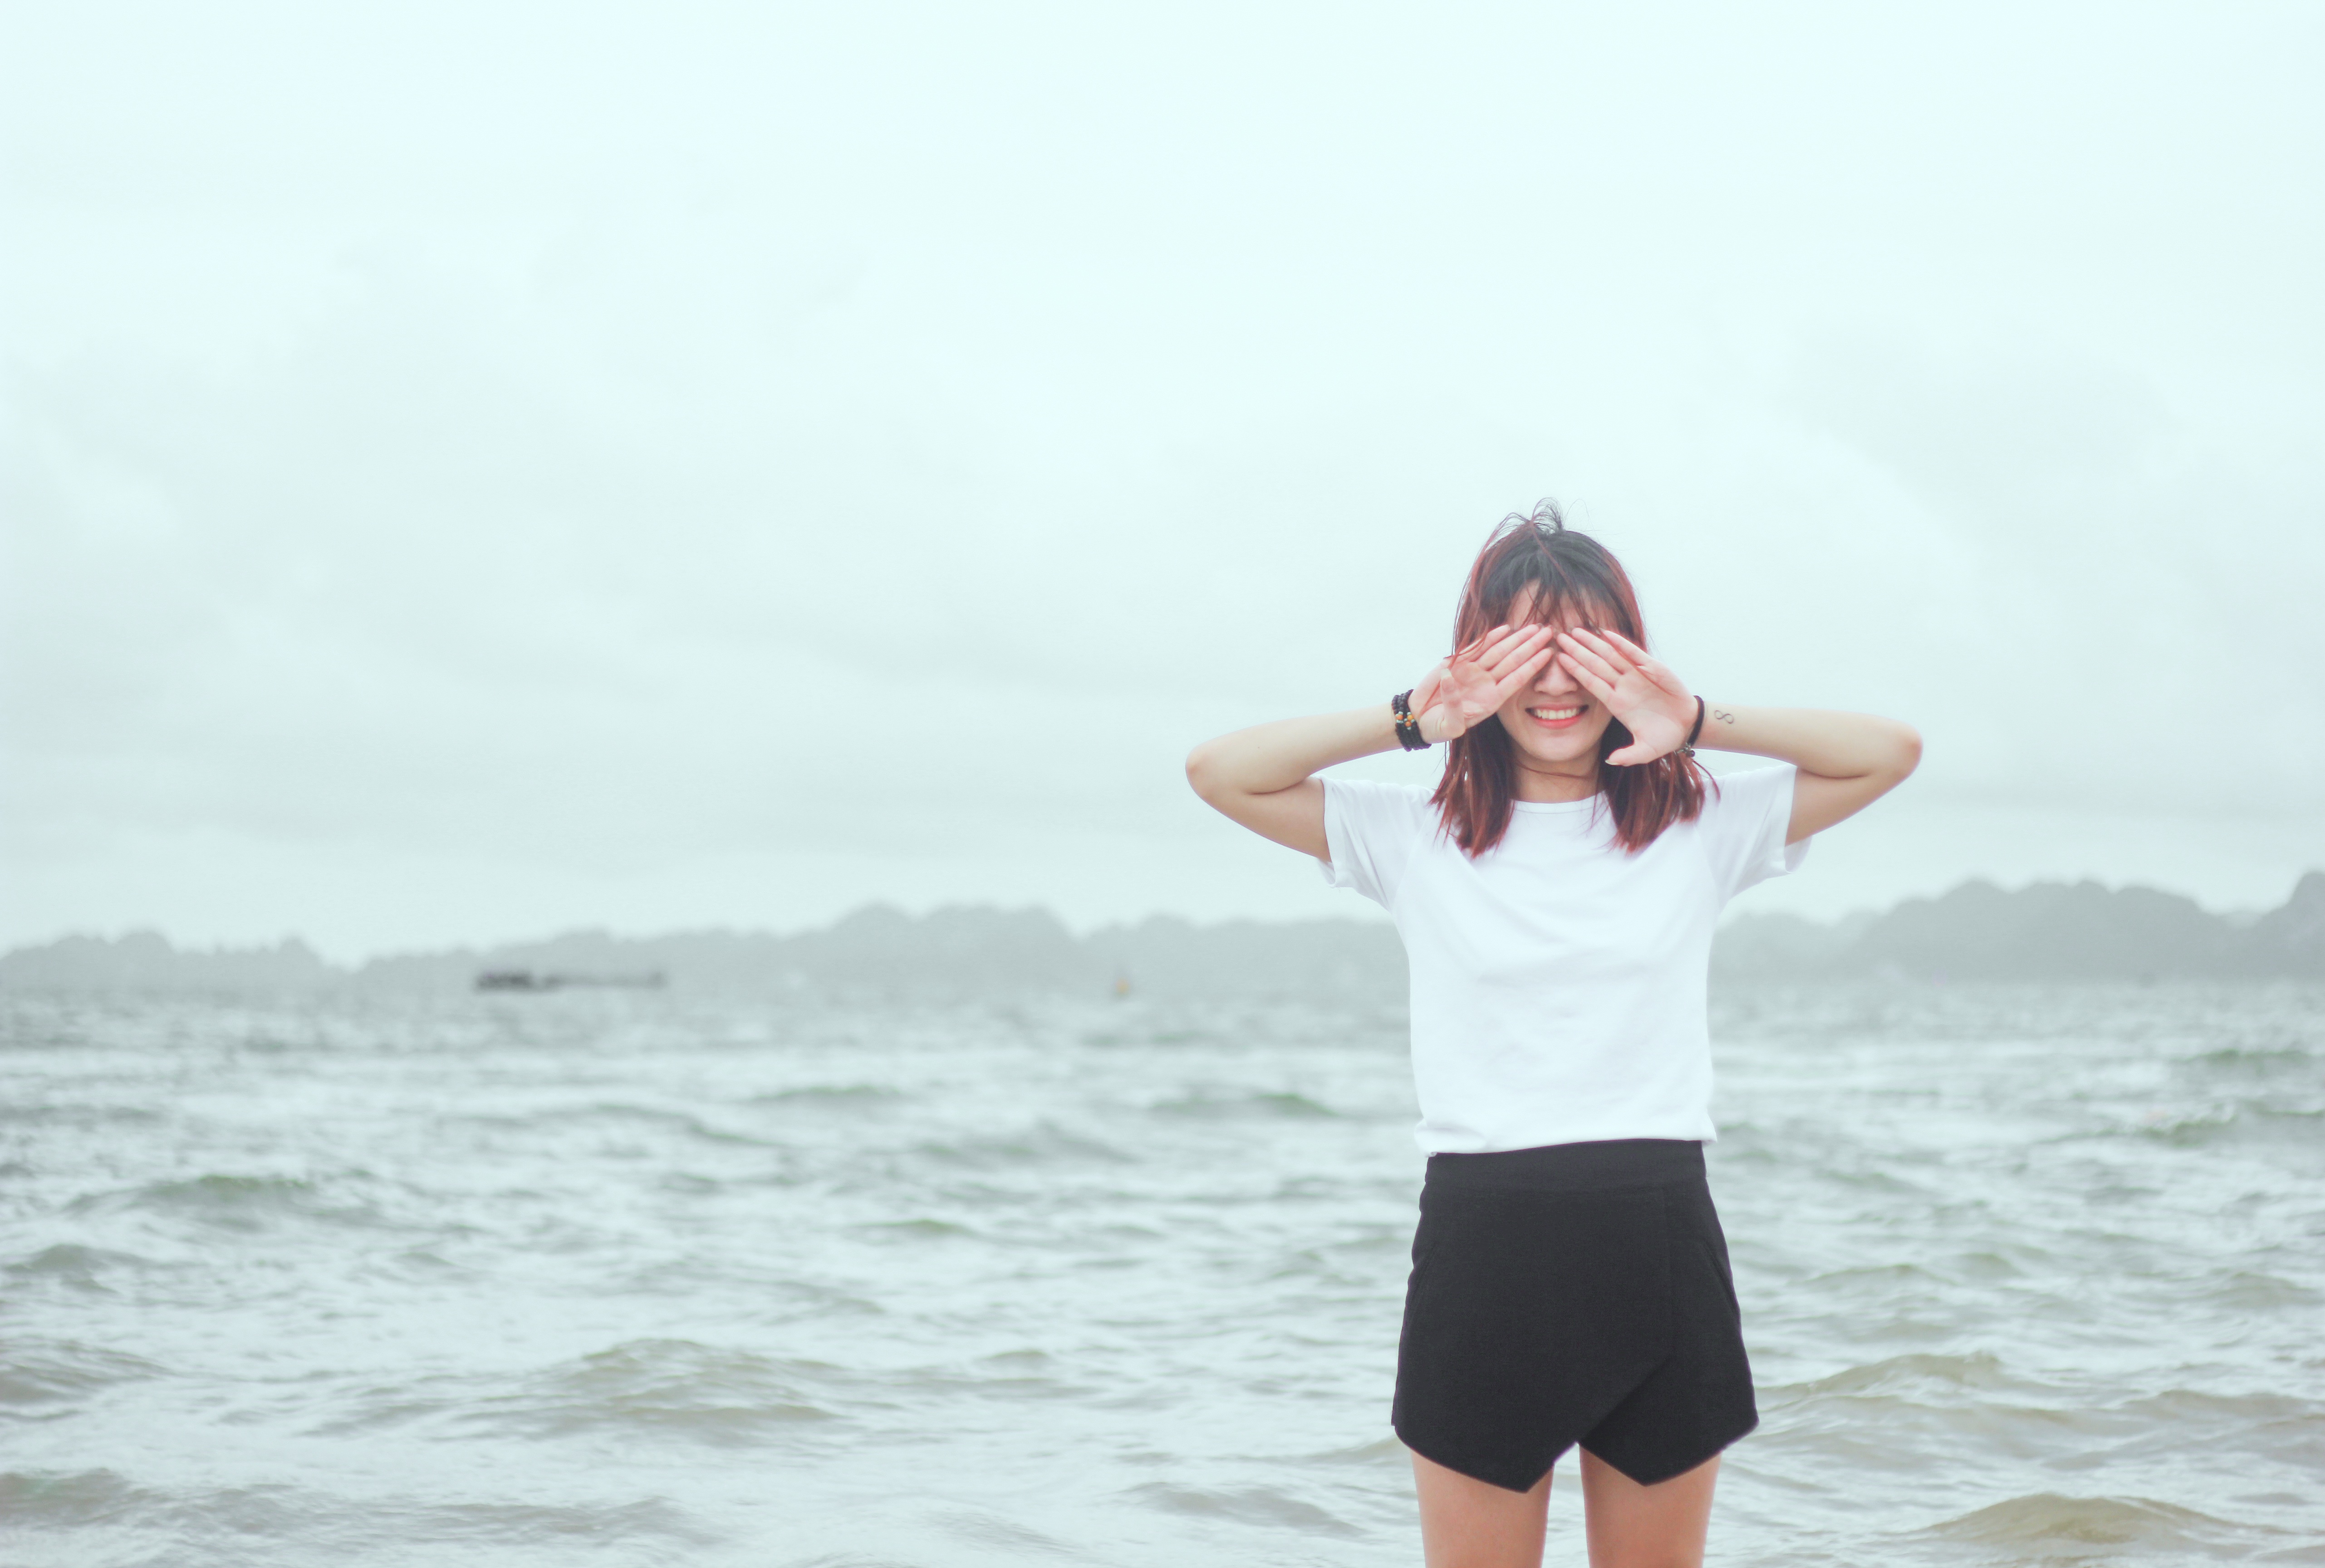
sea, vacation, leg, sitting, sports, interaction, photo shoot, portrait photography, human positions, human action, physical fitness